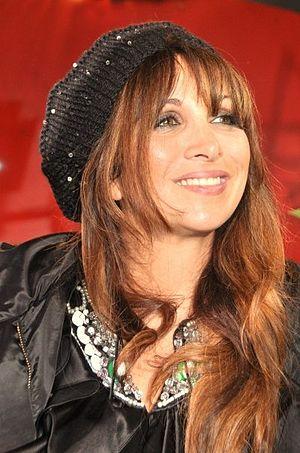
Hélène Ségara au défilé Christophe Guillarme.
The Voice : La Plus Belle Voix, plus souvent nommé simplement The Voice, est une émission de télévision française de télé-crochet musical réalisée par Tristan Carné et Didier Froehly diffusée sur TF1 depuis le 25 février 2012. Huit saisons ont déjà été diffusées à la télévision. Produite au départ par Shine France, elle est adaptée de l'émission musicale néerlandaise The Voice of Holland, créée par le fondateur d'Endemol, John de Mol, et déclinée dans une trentaine de pays. La version française, présentée par Nikos Aliagas et Karine Ferri, est la plus regardée en Europe. À partir de 2017 ITV Studios France obtient les droits de production.
Hélène Ségara, de son vrai nom Hélène Aurore Alice Rizzo, est une chanteuse française d'origine italienne et arménienne, née le 26 février 1971 à Six-Fours-les-Plages, dans le département du Var.
La 16ᵉ cérémonie des Victoires de la musique a lieu le 17 février 2001. Elle est présentée par Jean-Luc Delarue et Frédérique Bedos.